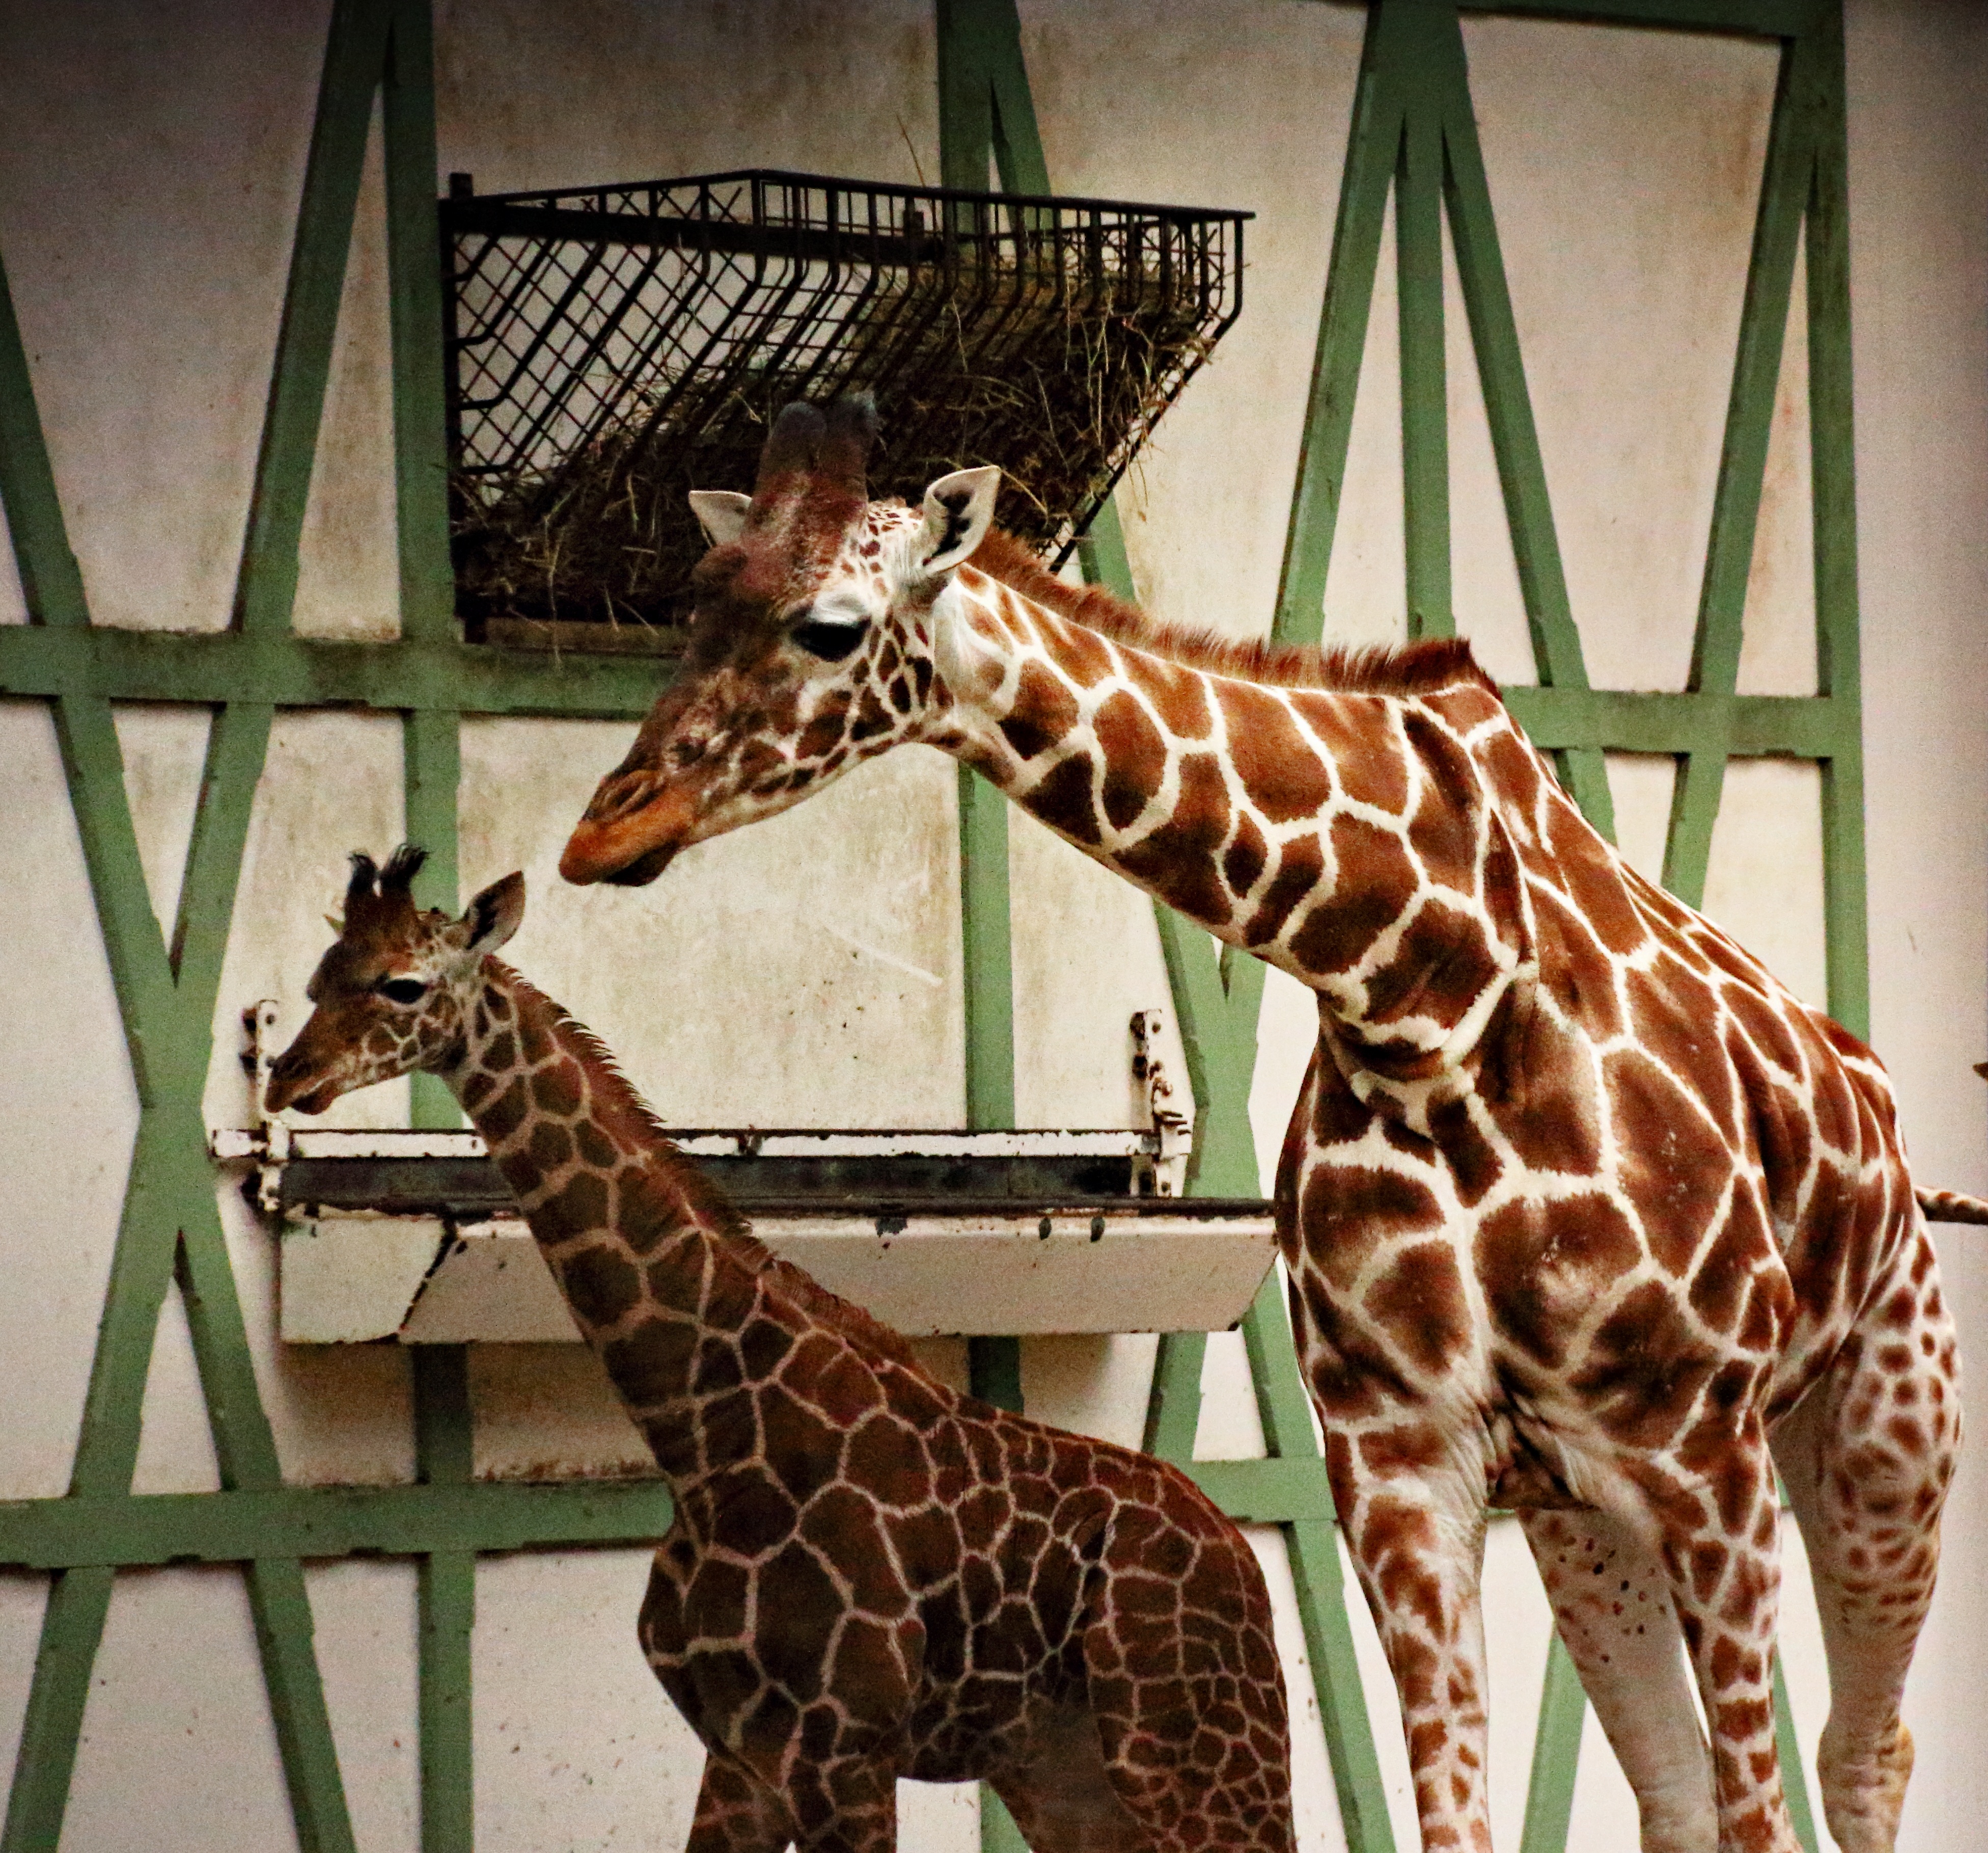
nature, wildlife, wild, zoo, park, mammal, baby, fauna, giraffe, animals, vertebrate, animal world, mother and child, giraffidae, giraffe young